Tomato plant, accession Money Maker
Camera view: bottom (45 deg); turntable rotation: 210 degrees
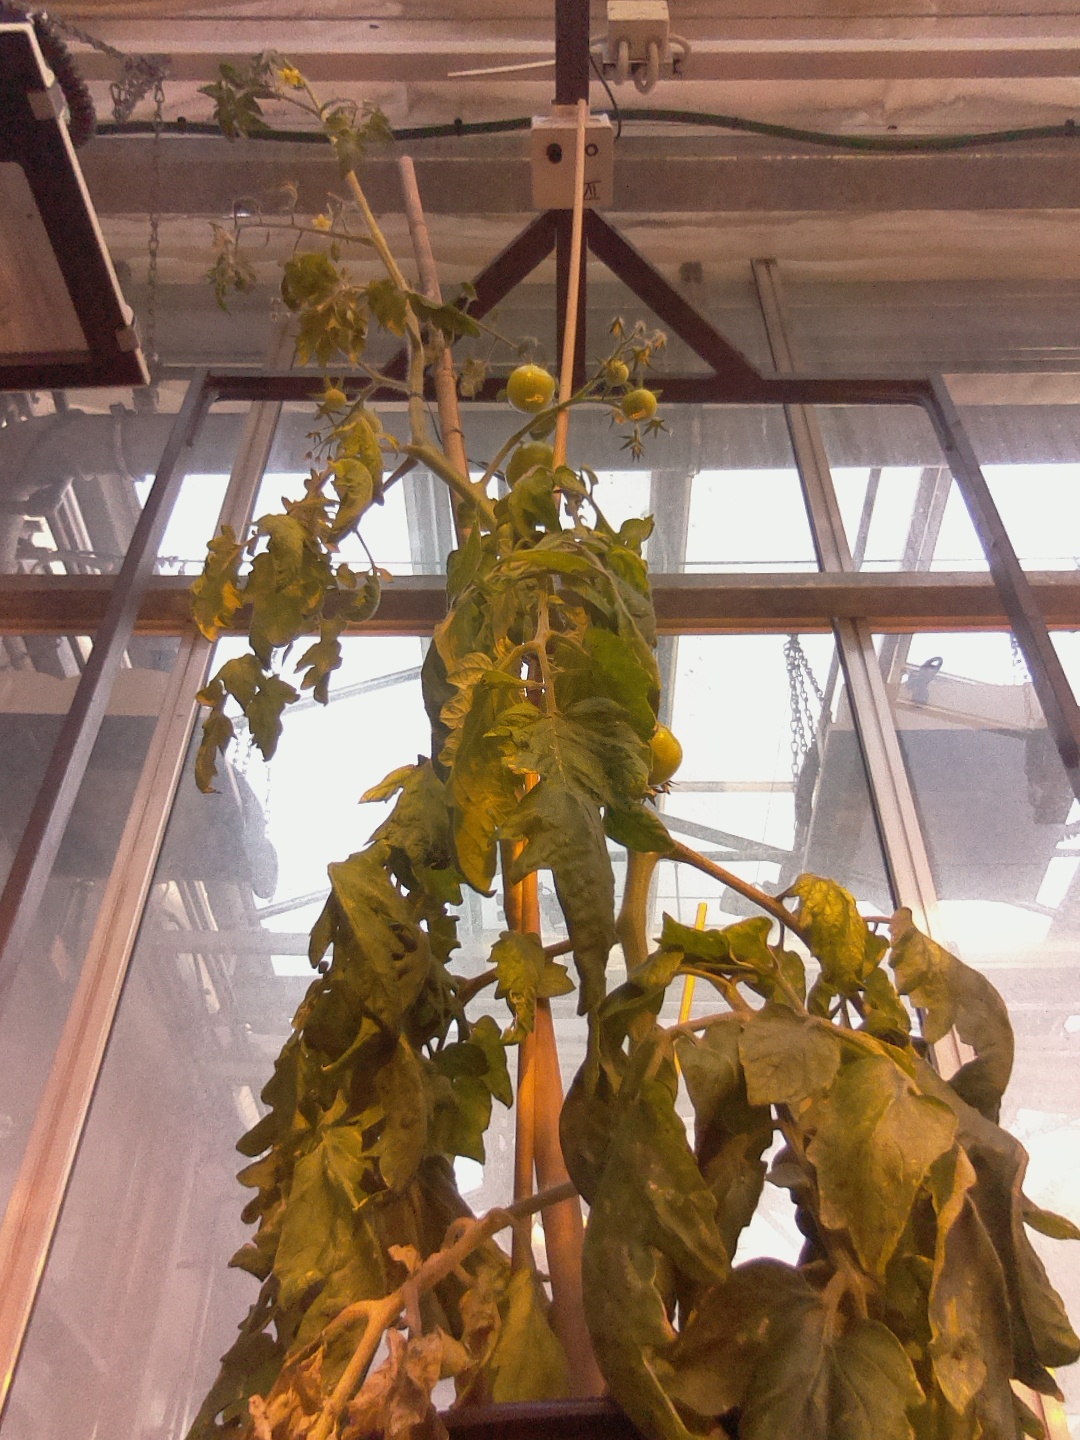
BBCH growth stage 74: 40%-50% of final fruit size